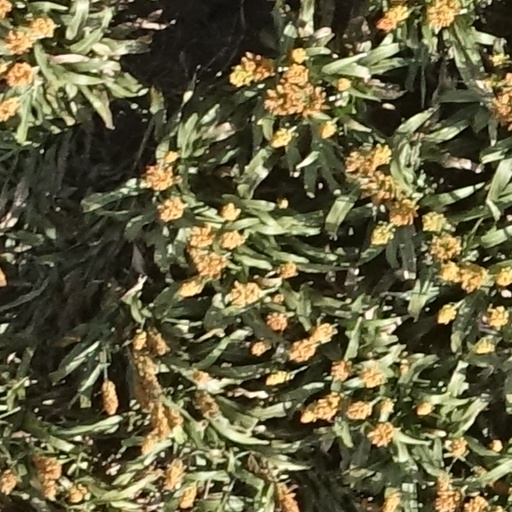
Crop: sorghum